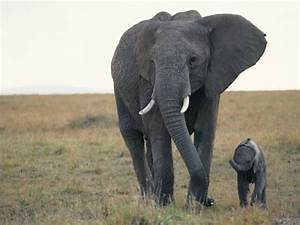
Label: elefante